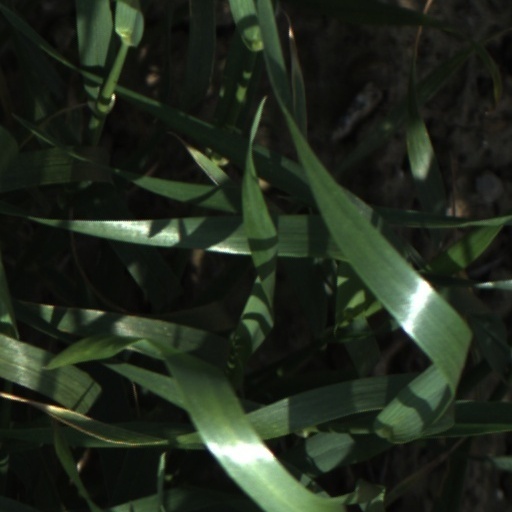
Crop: wheat